Yonne's 1st constituency

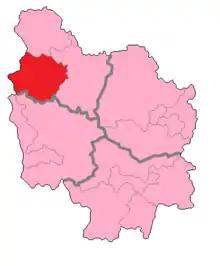
Yonne's 1st Constituency shown within Burgundy

The 1st constituency of the Yonne is a French legislative constituency in the Yonne "département".